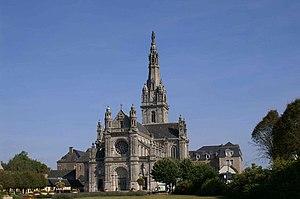
Sanctuaire de Sainte-Anne d'Auray, au centre la basilique.
Sainte-Anne-d'Auray [sɛ̃tandɔʁɛ] est une commune française, située dans le département du Morbihan en région Bretagne. Elle est célèbre pour son pèlerinage catholique en l'honneur de sainte Anne.
Il existe 171 basiliques mineures en France.
Jean Robic, né le 10 juin 1921 à Condé-lès-Vouziers dans les Ardennes et mort dans un accident de la route, le 6 octobre 1980 à Claye-Souilly en Seine-et-Marne, est un coureur cycliste français.
Cet article recense les monuments historiques de l'arrondissement de Lorient, dans le département du Morbihan, en France.